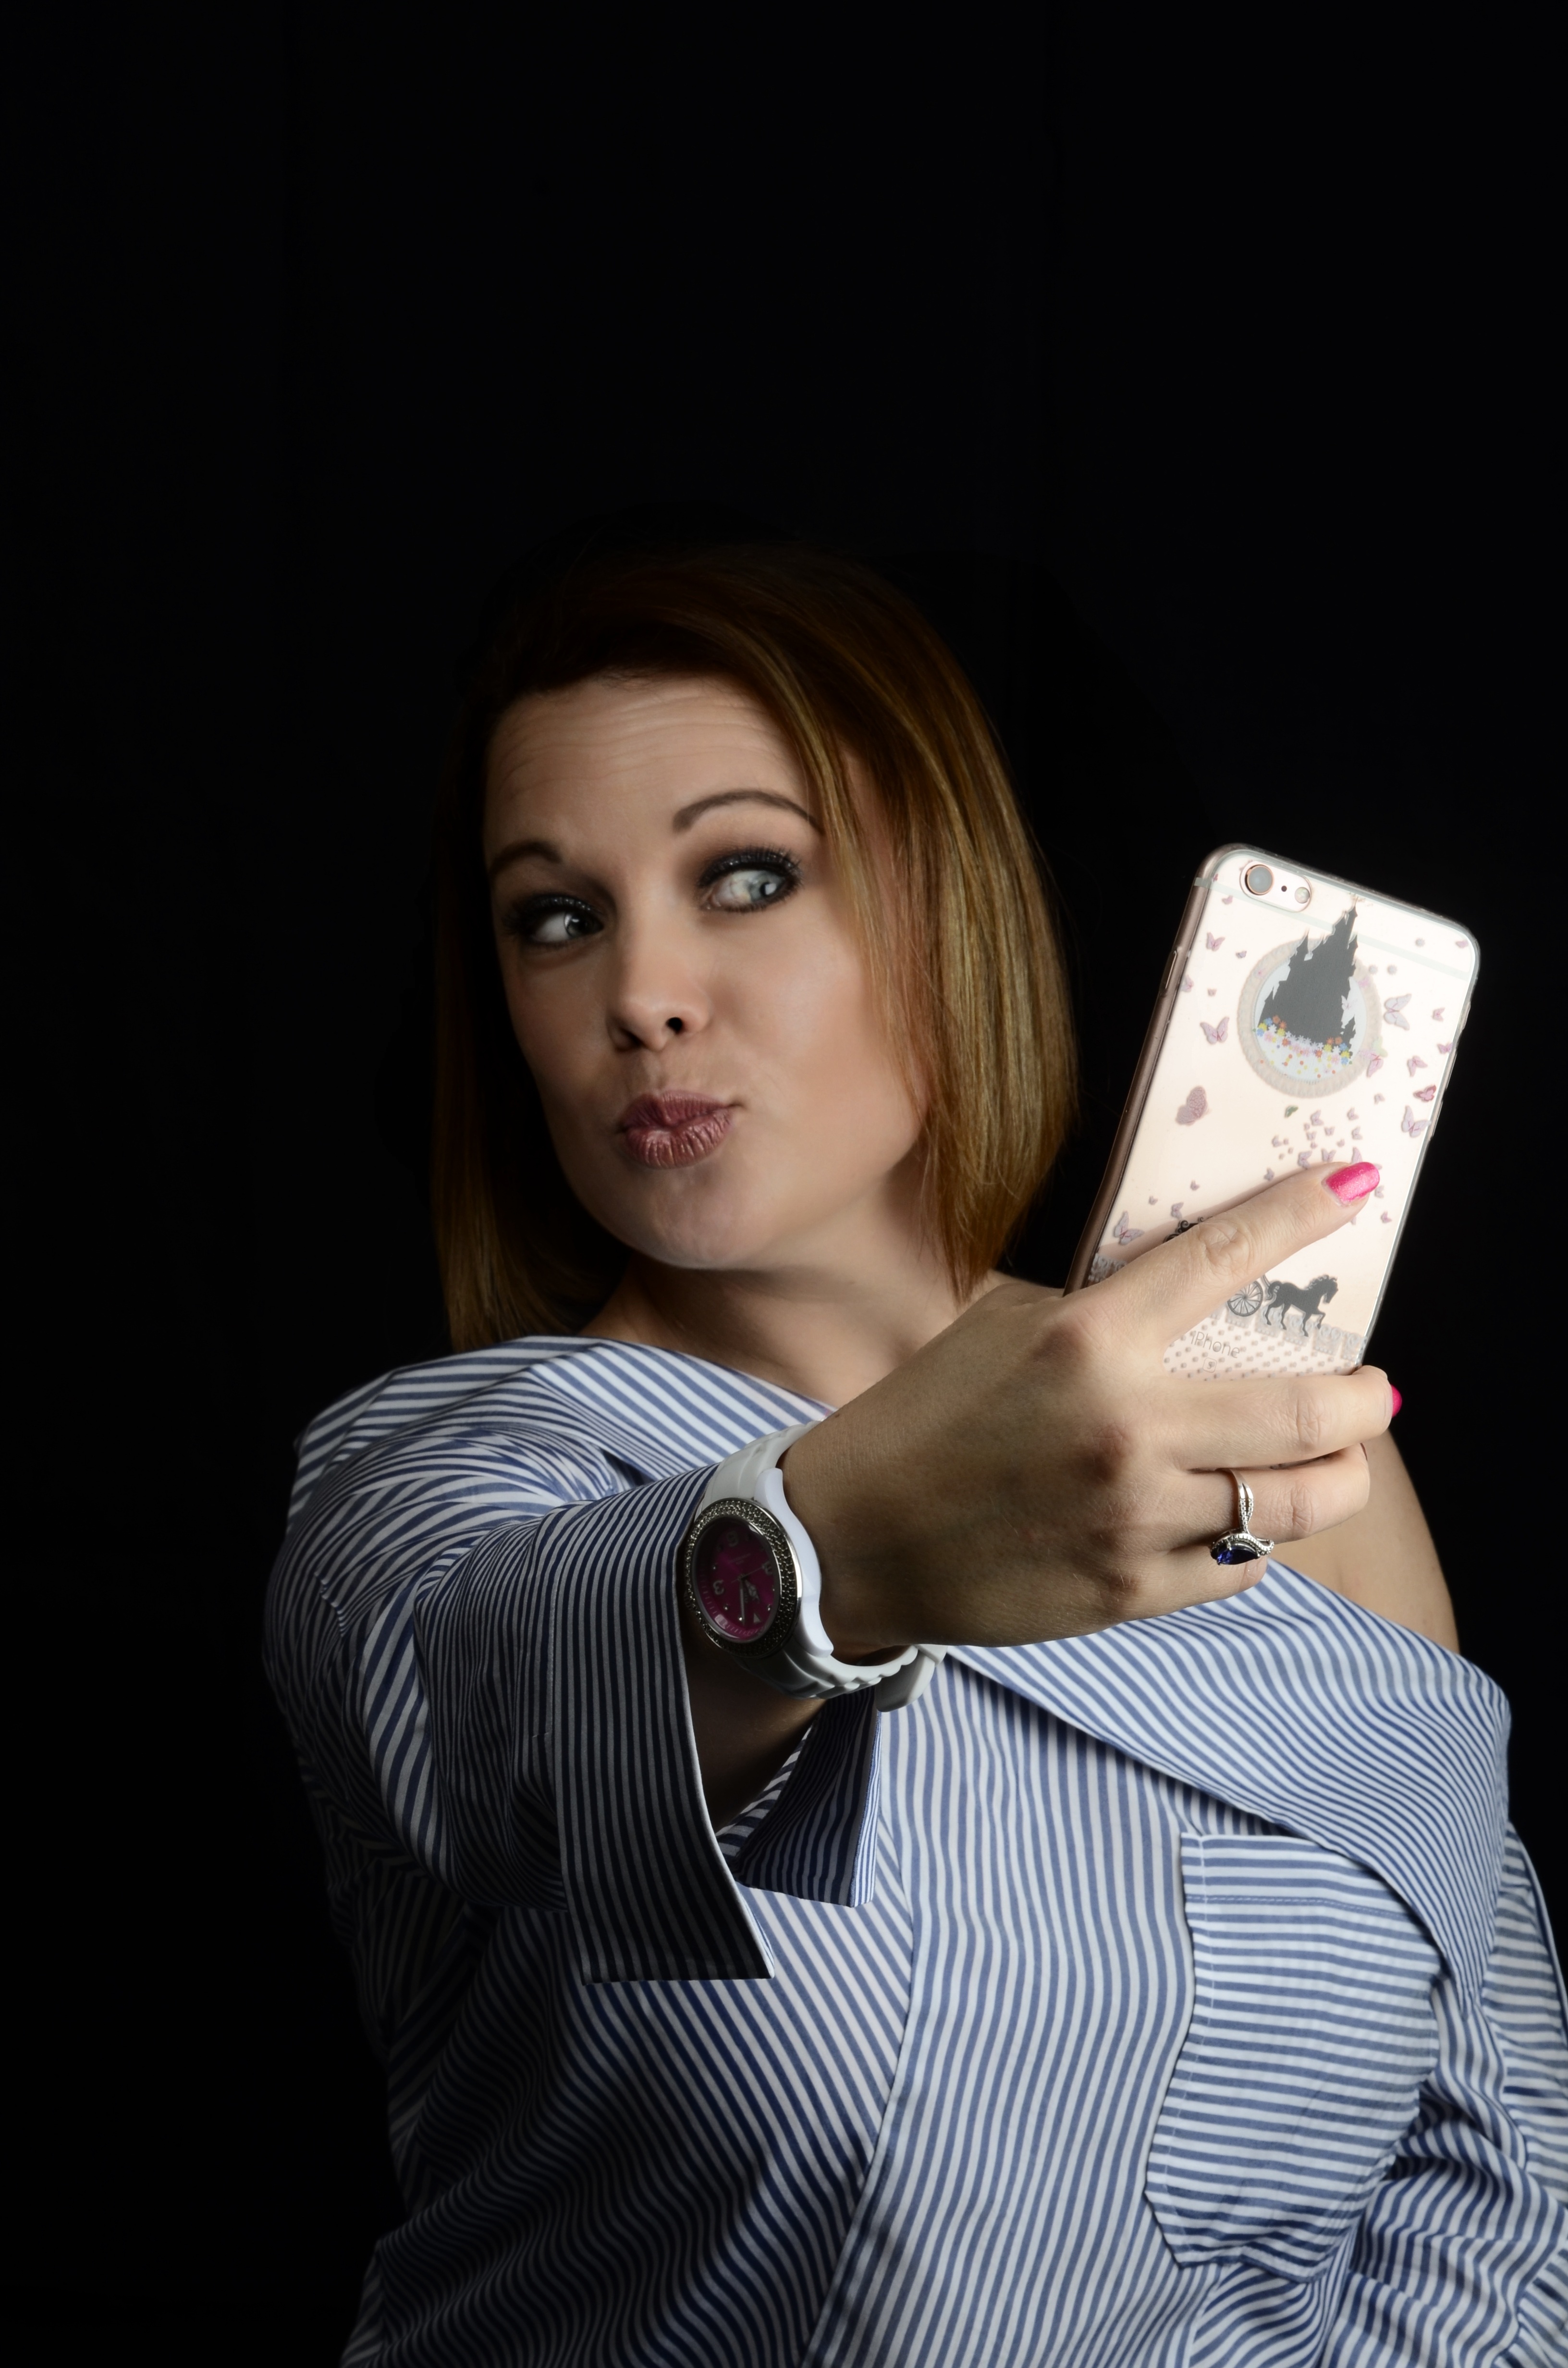
hand, person, girl, woman, photography, singer, portrait, model, kiss, fashion, lady, selfie, singing, photograph, beauty, photo shoot, portrait photography